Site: brandenburg
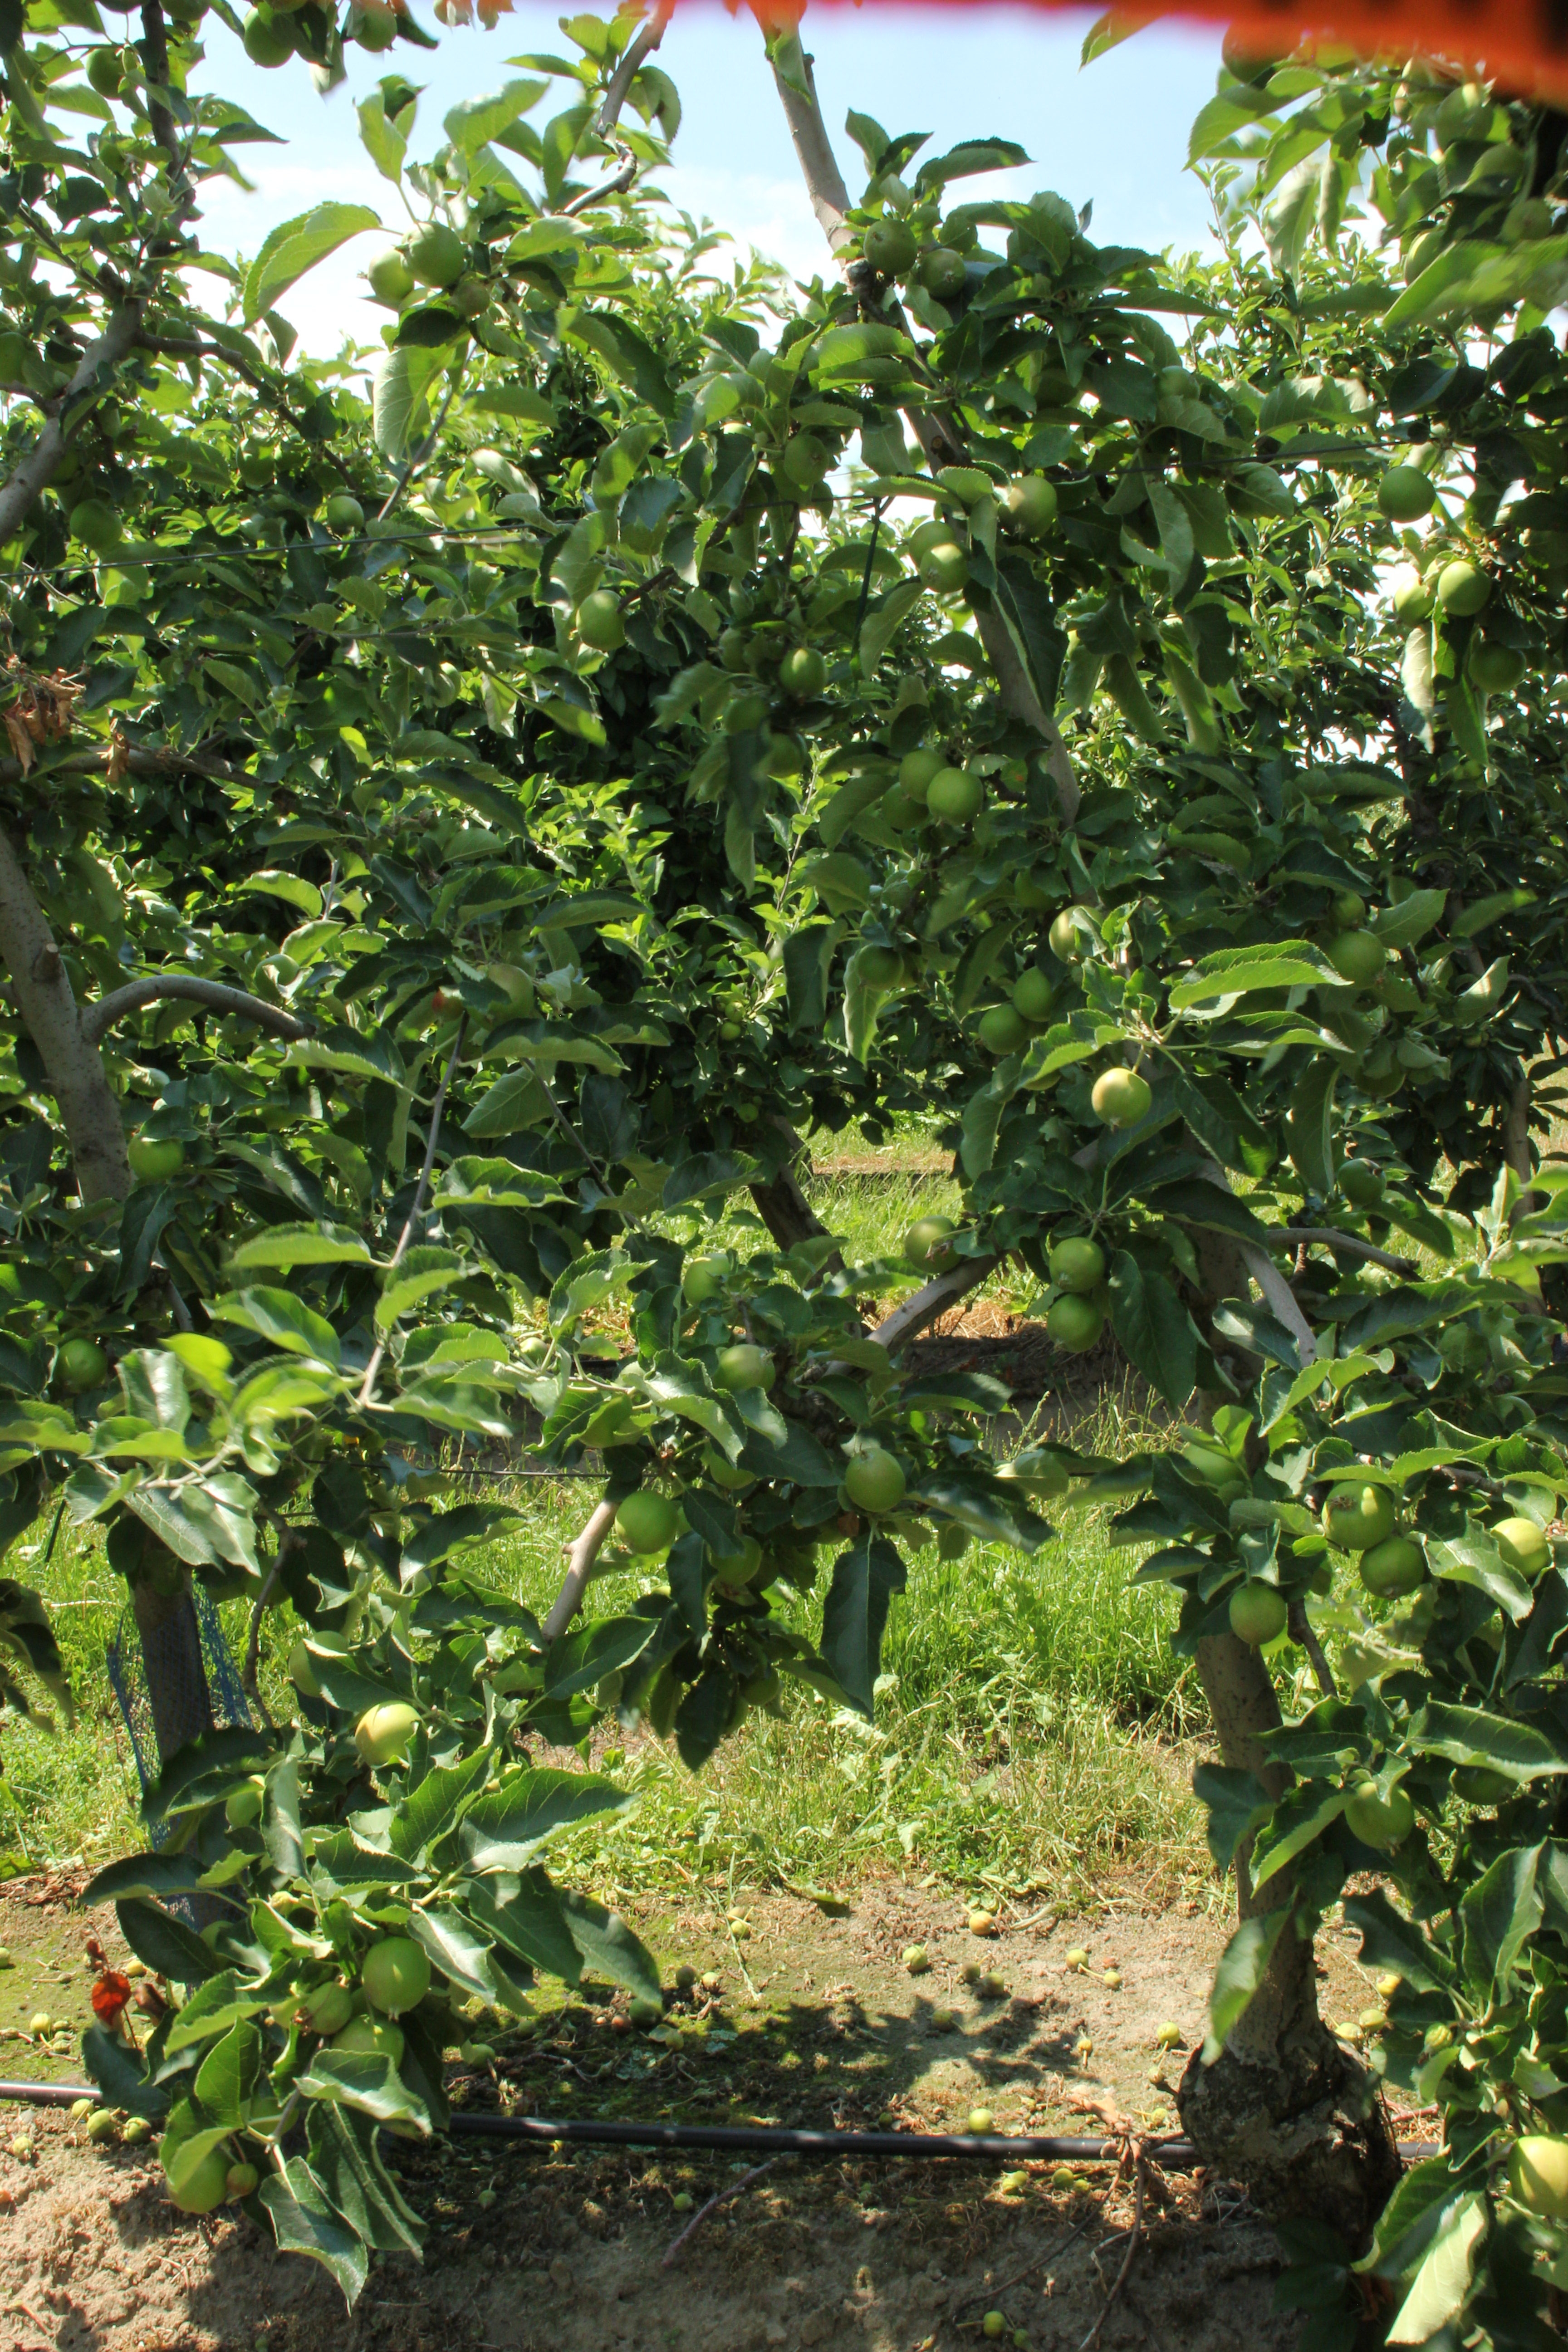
Growth stage (BBCH 74): Development of fruit